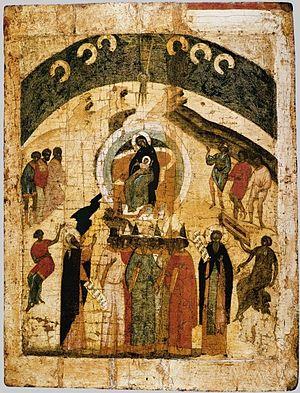
Une synaxe était une réunion de fidèles dans le christianisme primitif et à leur eucharistie. Le mot « synaxe » désigne aujourd'hui, dans l'Église orthodoxe et les Églises catholiques orientales, l'assemblée des croyants qui célèbrent la Divine Liturgie.